Wedderburn, Victoria

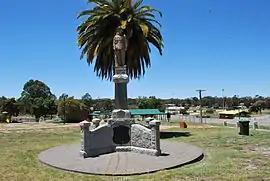
War memorial at Albert Jacka Park

Wedderburn is a town in Victoria, Australia on the Calder Highway, north of Victoria's capital city, Melbourne. At the , Wedderburn had a population of 951. It is mainly a farming community but its early residents were gold miners and prospectors.